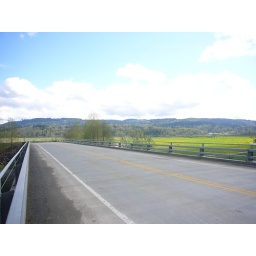
crescent lake rd. bridge over the Snoqualmie river